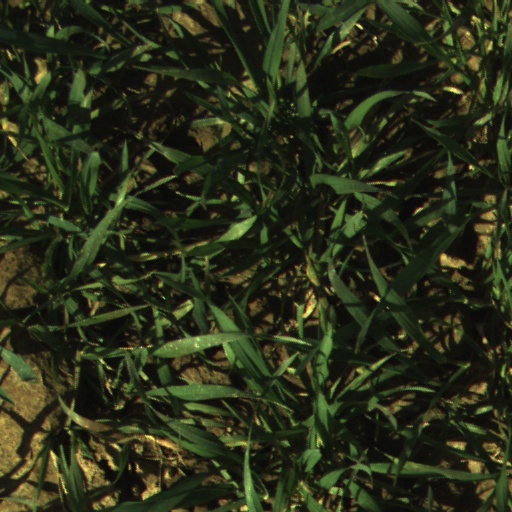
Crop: wheat